First Mutai

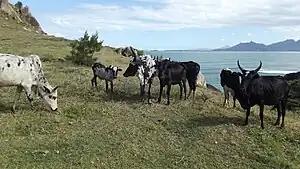
The adoption of the hardy Zebu cattle allowed for longer distance transhumance

At the start of the 18th century, Eastern Nilotic-speaking societies began a dramatic expansion from points in north-eastern Uganda. This is thought to have been set off by their acquisition of Zebu cattle, a hardier breed than they previously kept, allowing for longer distance transhumance and exploitation of drier areas of East Africa.